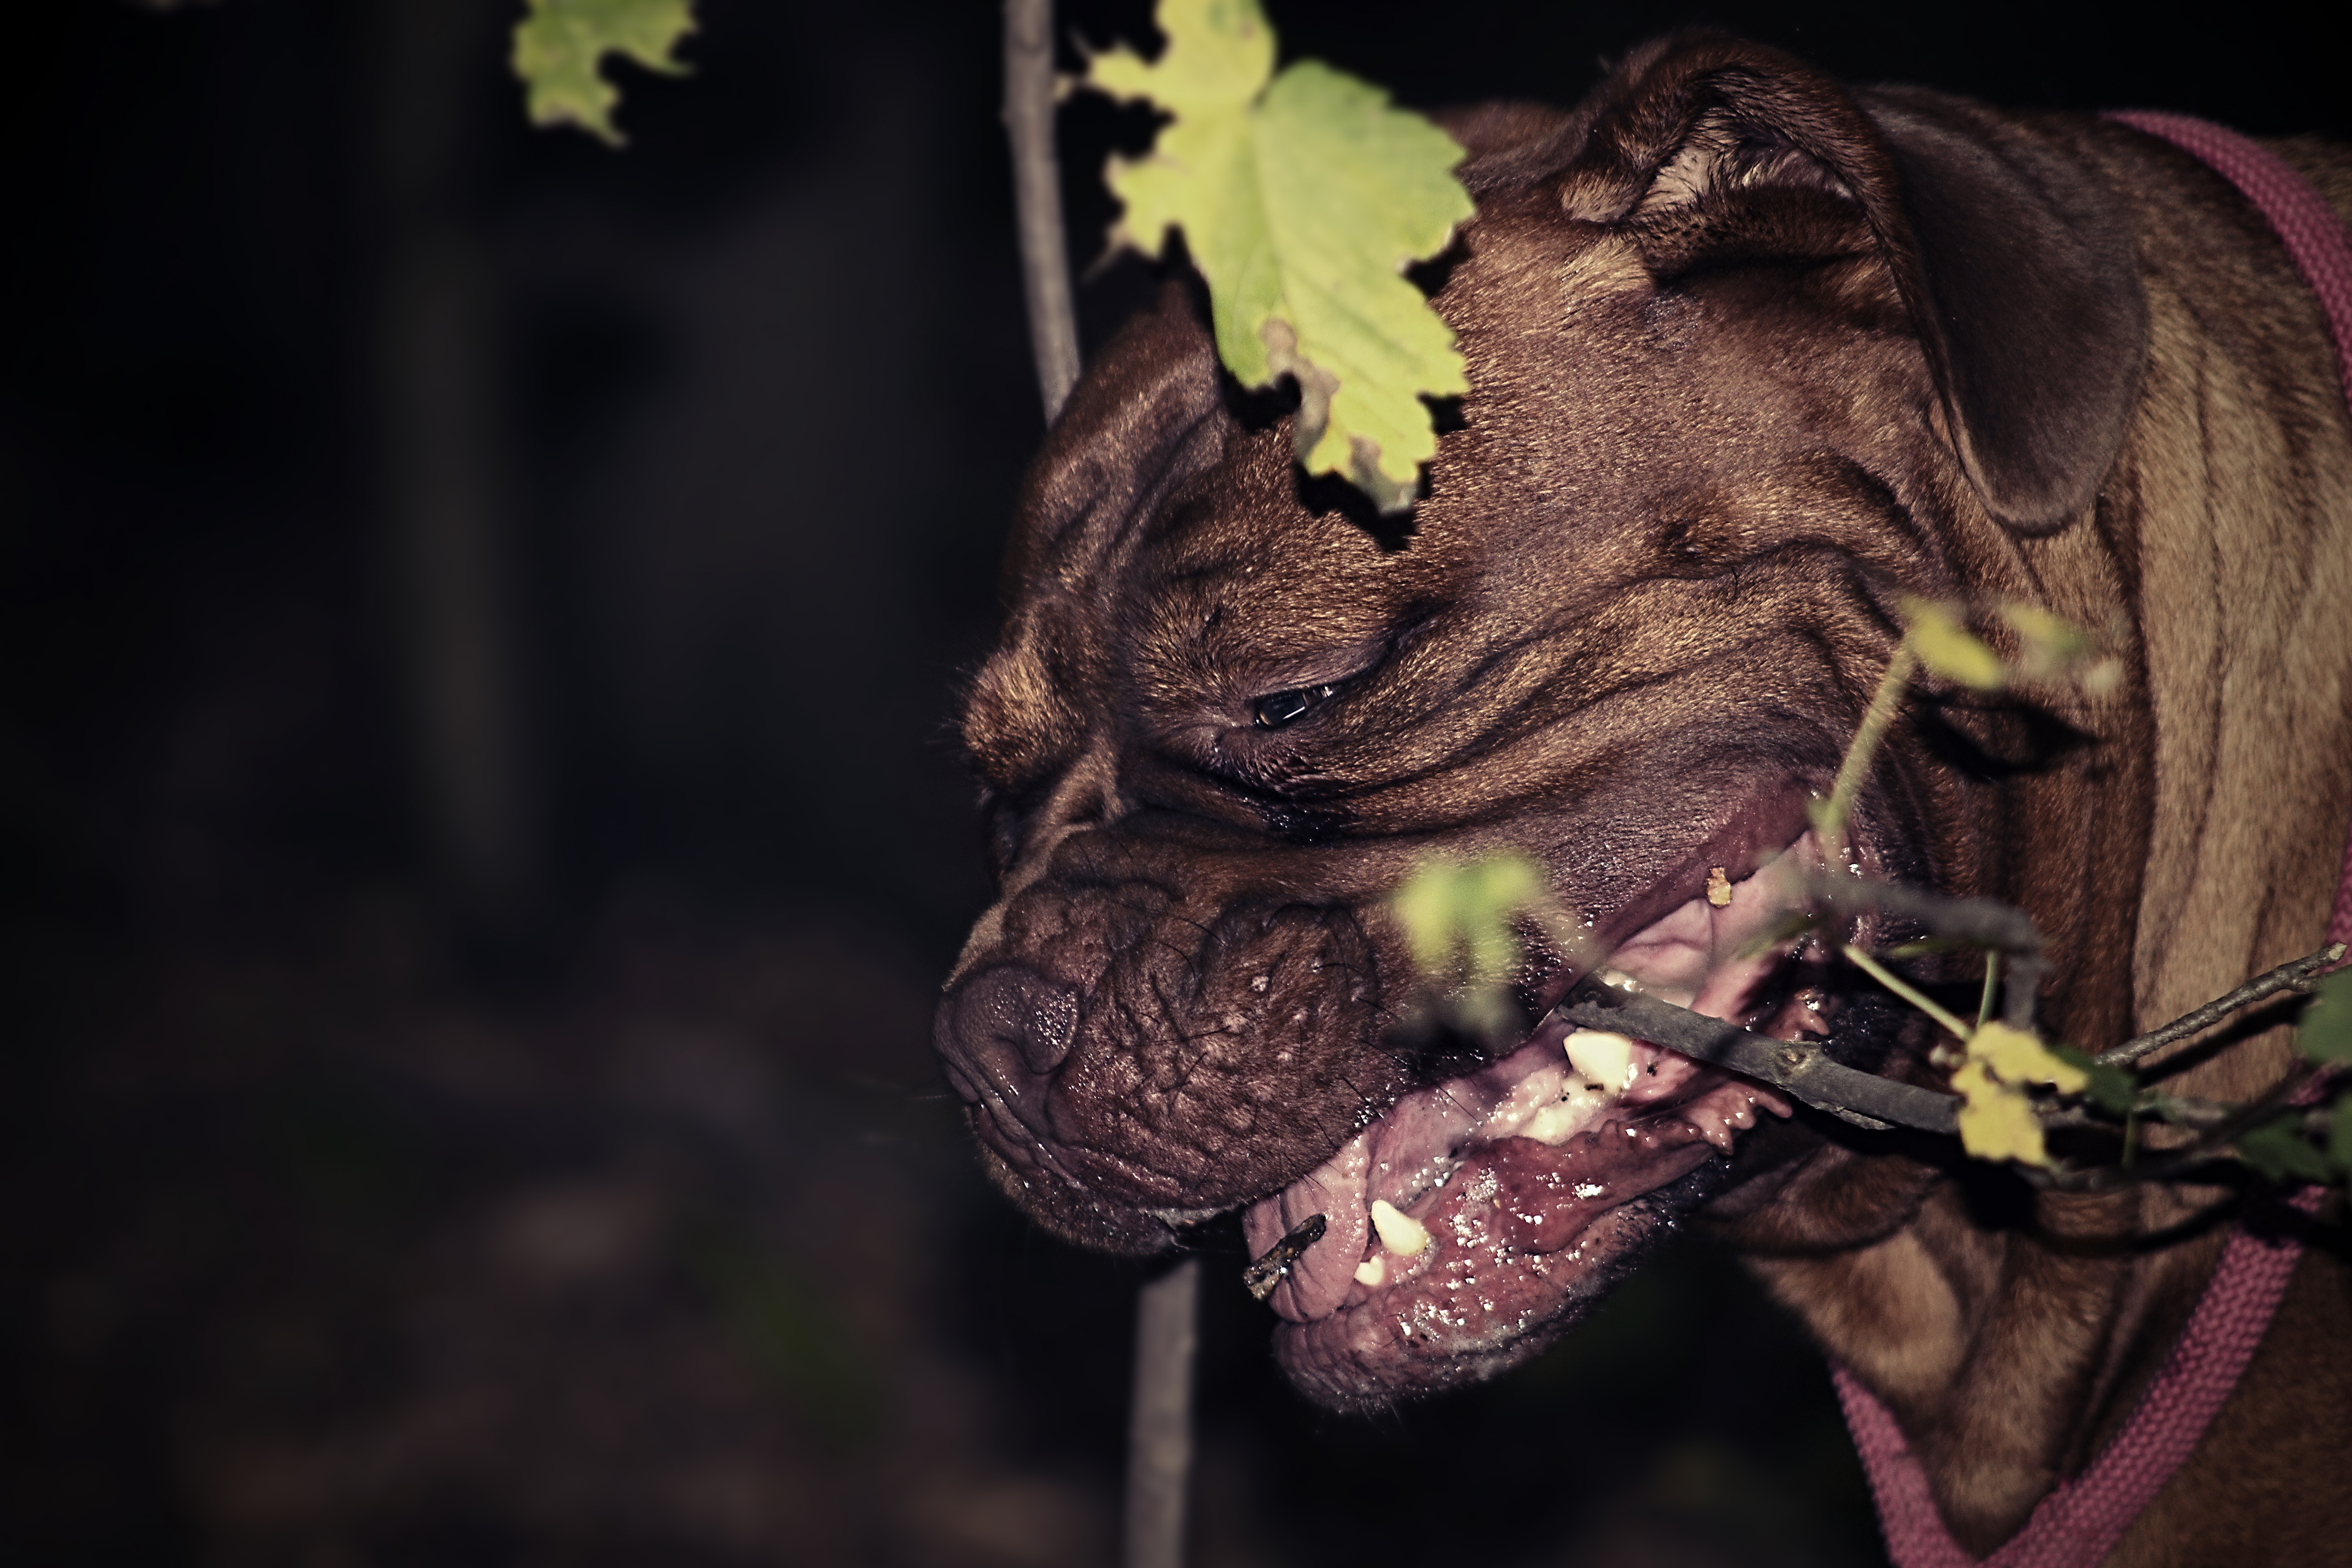
tree, nature, grass, flower, running, puppy, dog, animal, cute, canine, summer, walk, pet, green, park, darkness, close up, outdoors, outside, dogs, de, french, background, bordeaux, beautiful, domestic, macro photography, mastiff, dogue